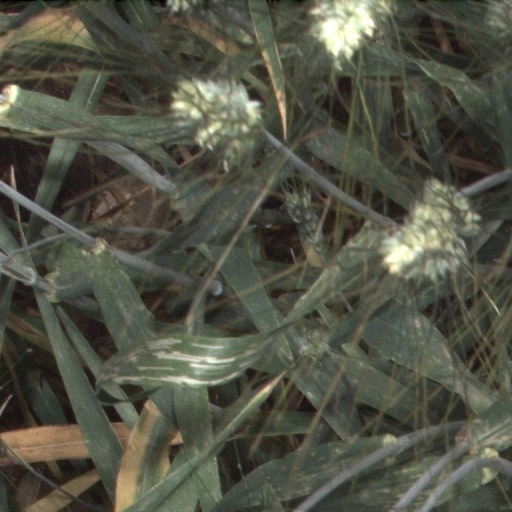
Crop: wheat